Raphael

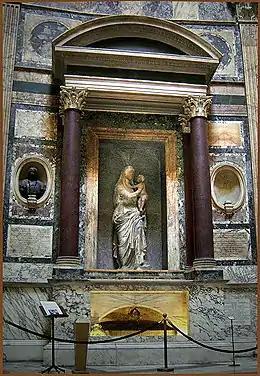
Raphael and Maria Bibbiena's tomb in the Pantheon. The Madonna is by Lorenzetto.

Raphael was highly admired by his contemporaries, although his influence on artistic style in his own century was less than that of Michelangelo. Mannerism, beginning at the time of his death, and later the Baroque, took art "in a direction totally opposed" to Raphael's qualities; "with Raphael's death, classic art—the High Renaissance—subsided", as Walter Friedländer put it. He was soon seen as the ideal model by those disliking the excesses of Mannerism:the opinion ...was generally held in the middle of the sixteenth century that Raphael was the ideal balanced painter, universal in his talent, satisfying all the absolute standards, and obeying all the rules which were supposed to govern the arts, whereas Michelangelo was the eccentric genius, more brilliant than any other artists in his particular field, the drawing of the male nude, but unbalanced and lacking in certain qualities, such as grace and restraint, essential to the great artist. Those, like Dolce and Aretino, who held this view were usually the survivors of Renaissance Humanism, unable to follow Michelangelo as he moved on into Mannerism. Vasari himself, despite his hero remaining Michelangelo, came to see his influence as harmful in some ways, and added passages to the second edition of the "Lives" expressing similar views.